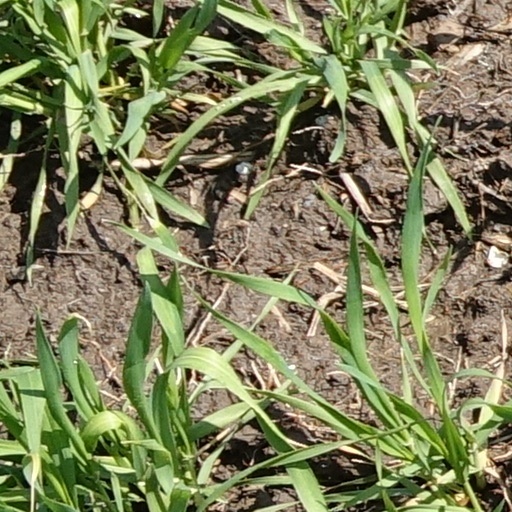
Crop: wheat